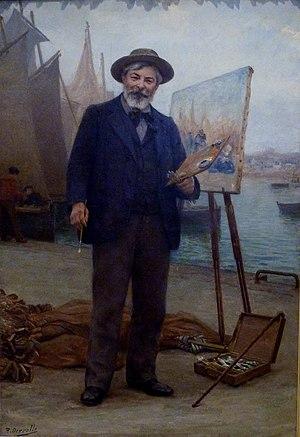
Théophile Deyrolle
Alfred Guillou né en le 12 septembre 1844 à Concarneau et mort dans la même ville en 1926 est un peintre français.